1934 All-Ireland Senior Football Championship final

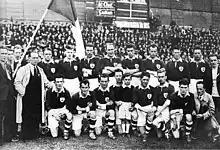
Team of Galway, champions

The 1934 All-Ireland Senior Football Championship final was the 47th All-Ireland Final and the deciding match of the 1934 All-Ireland Senior Football Championship, an inter-county Gaelic football tournament for the top teams in Ireland.